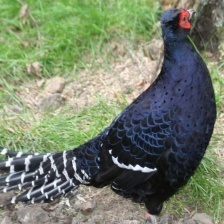
Species: MIKADO  PHEASANT
Scientific name: SYRMATICUS MIKADO